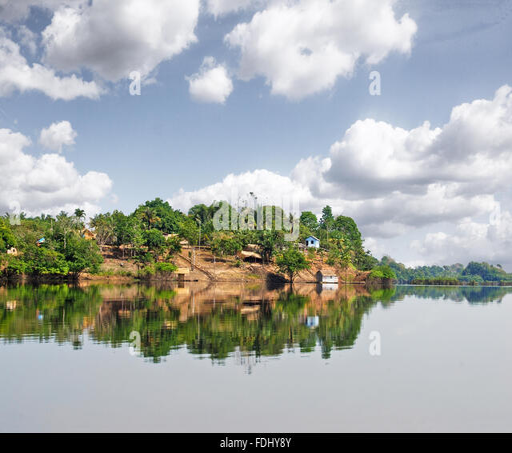
rainforest : landscape along the shore